Florence Wysinger Allen

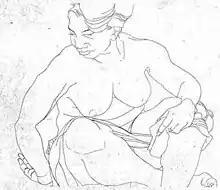
Sketch of Florence Allen by Eleanor Dickinson, 1965.

Allen began modelling in 1933, motivated by monetary need, and worked for painters such as Mark Rothko, Diego Rivera, Gertrude Murphy and Wayne Thiebaud. She also modeled for art school classes at the San Francisco Art Institute, University of California-Berkeley, Stanford University, the California College of Arts and Crafts and Mills College. Allen preferred to model in the nude acknowledging that successful modeling was strenuous, involving discipline and thought. As she stated, "You can't think with your clothes on." Modeling in the nude also earned her more money; she was paid 75 cents an hour versus 50 cents an hour for clothed modeling. In 1945 she led the founding of the San Francisco Models' Guild, an extant entity currently known as the Bay Area Models' Guild. It was influential for improving the pay for artists models. In 1965 the University of California-San Francisco held an art exhibition titled "Florence Allen Herself" which showcased Allen's thirty year modelling career. In 1987 she became the Model Coordinator and teacher of the Model Certification Workshop at the California College of the Arts.